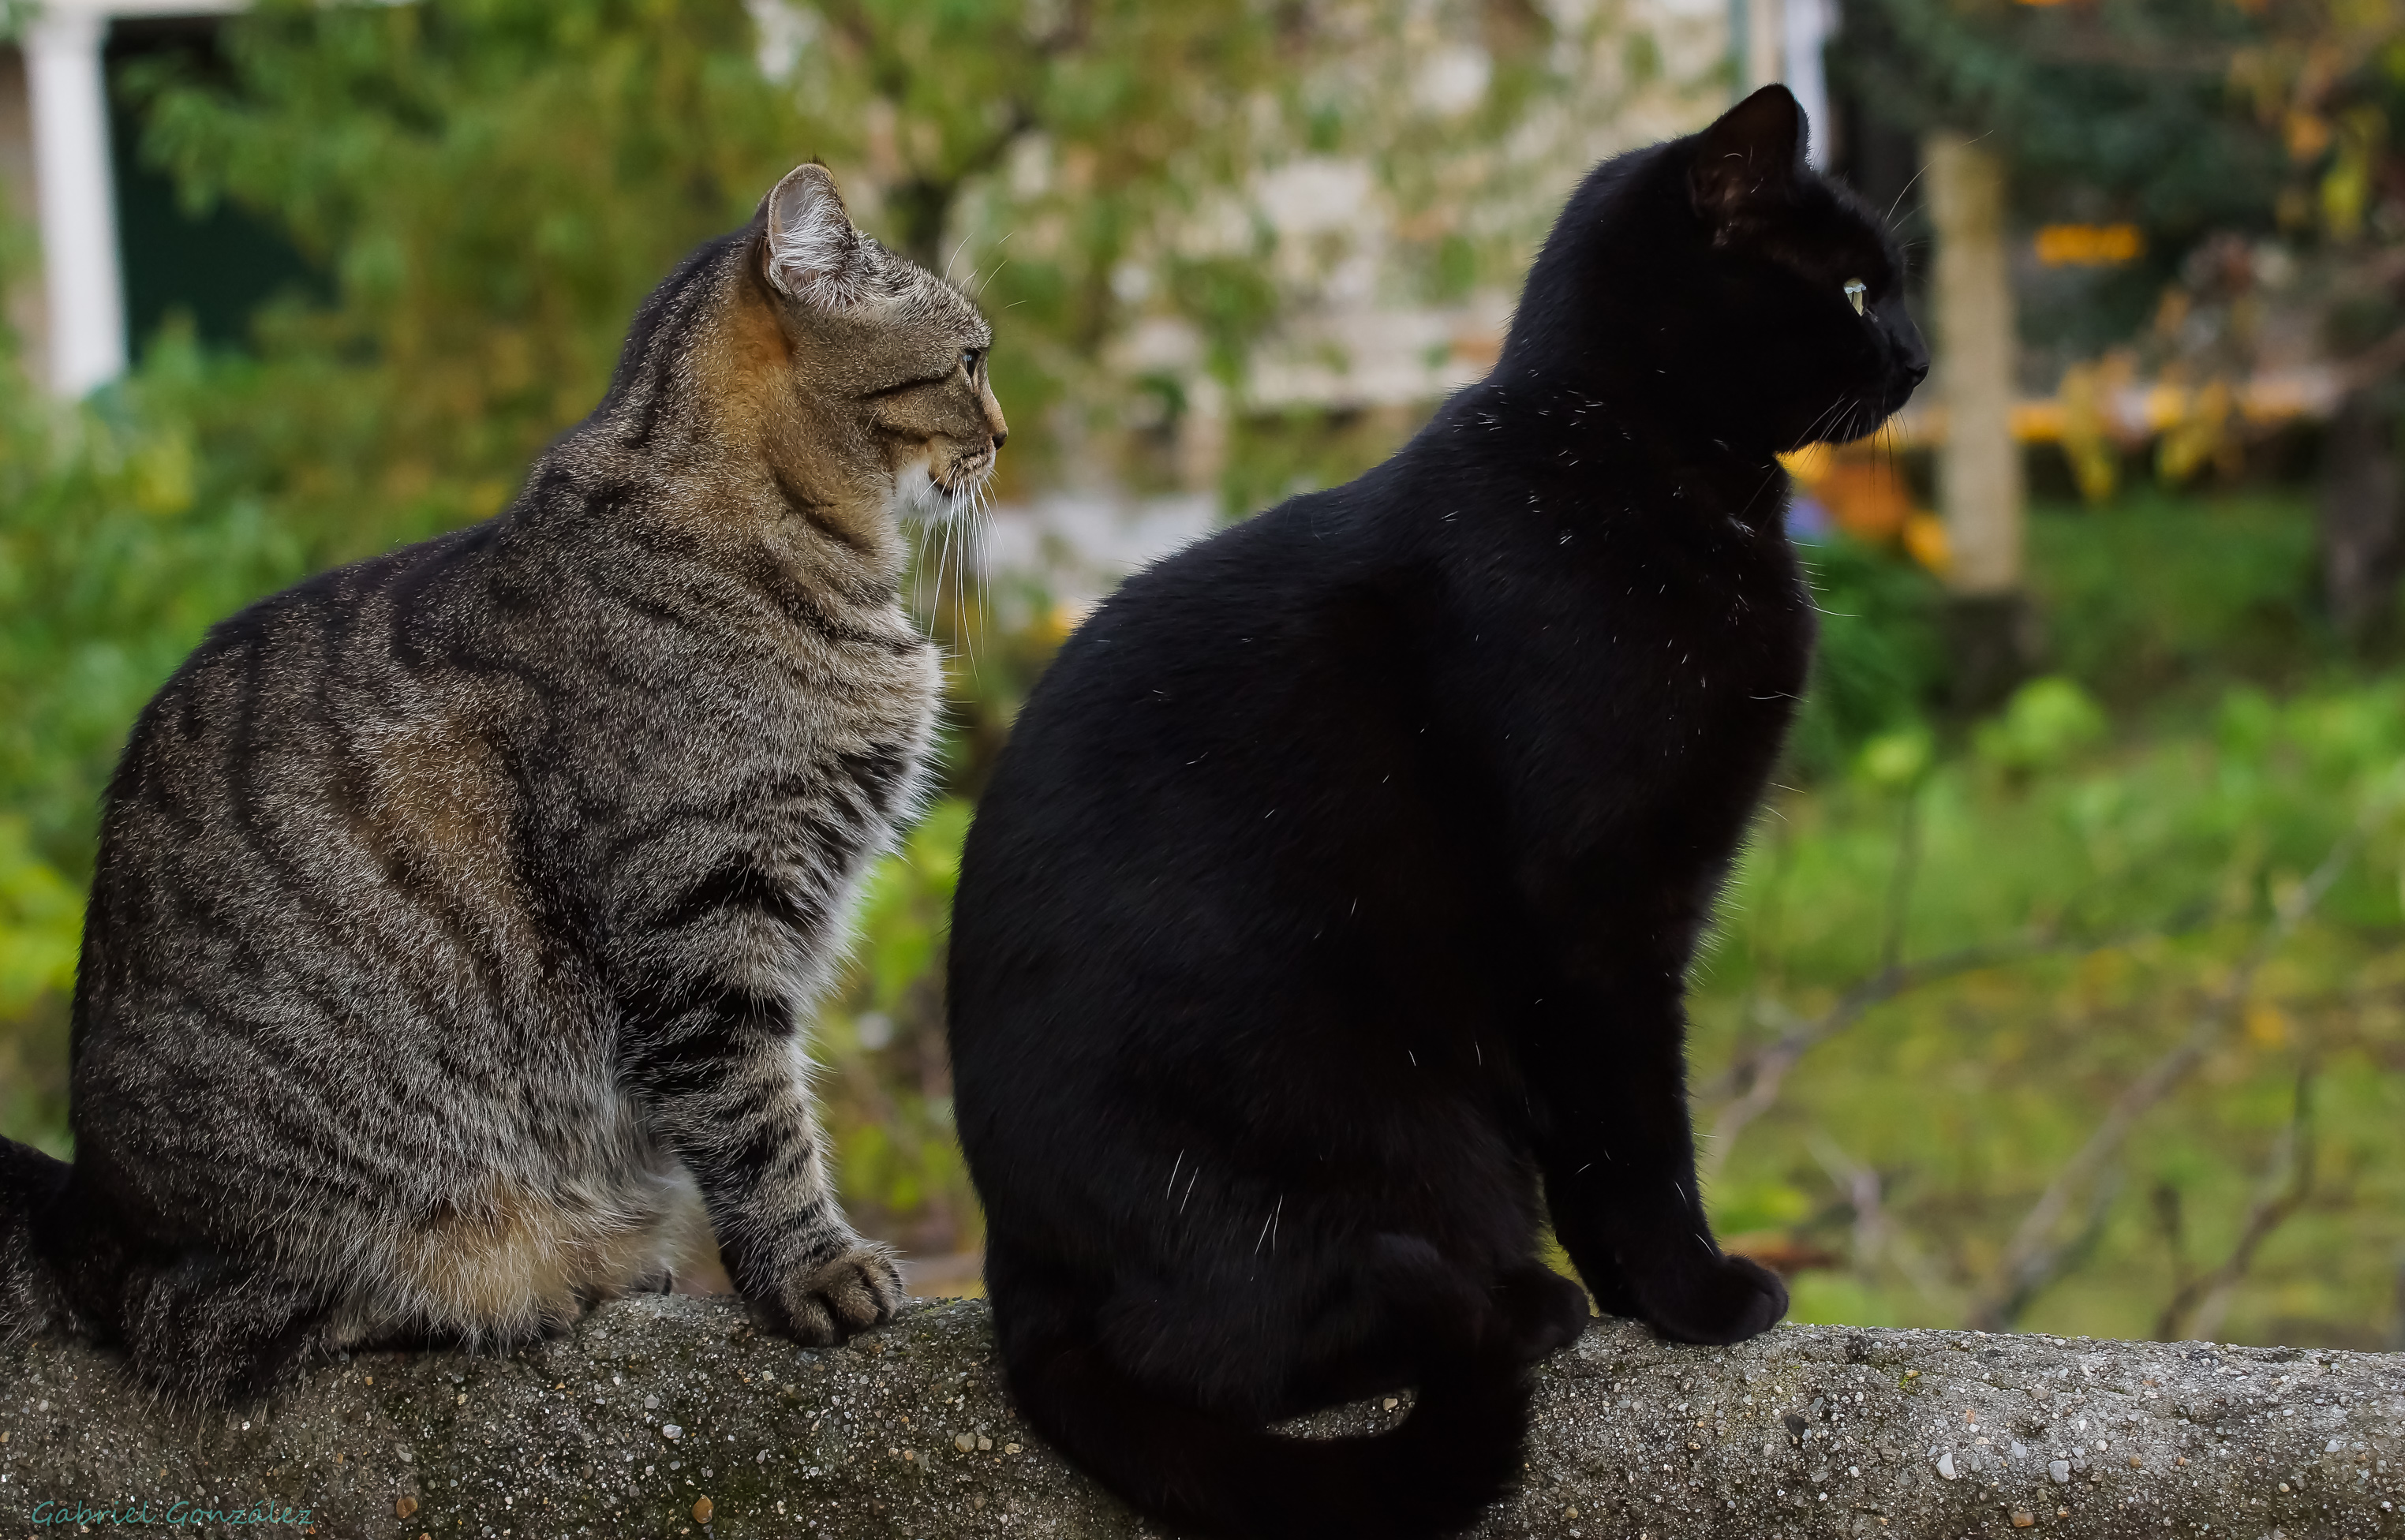
photo, wildlife, kitten, cat, mammal, black cat, fauna, cats, whiskers, animals, vertebrate, gatos, a77, g, ggl1, gaby1, xovesphoto, animales, sonya77, sigma50500mm, 50500, gphoto, chunita, xelodegalicia, gabrielcoru a, luca, wild cat, small to medium sized cats, cat like mammal